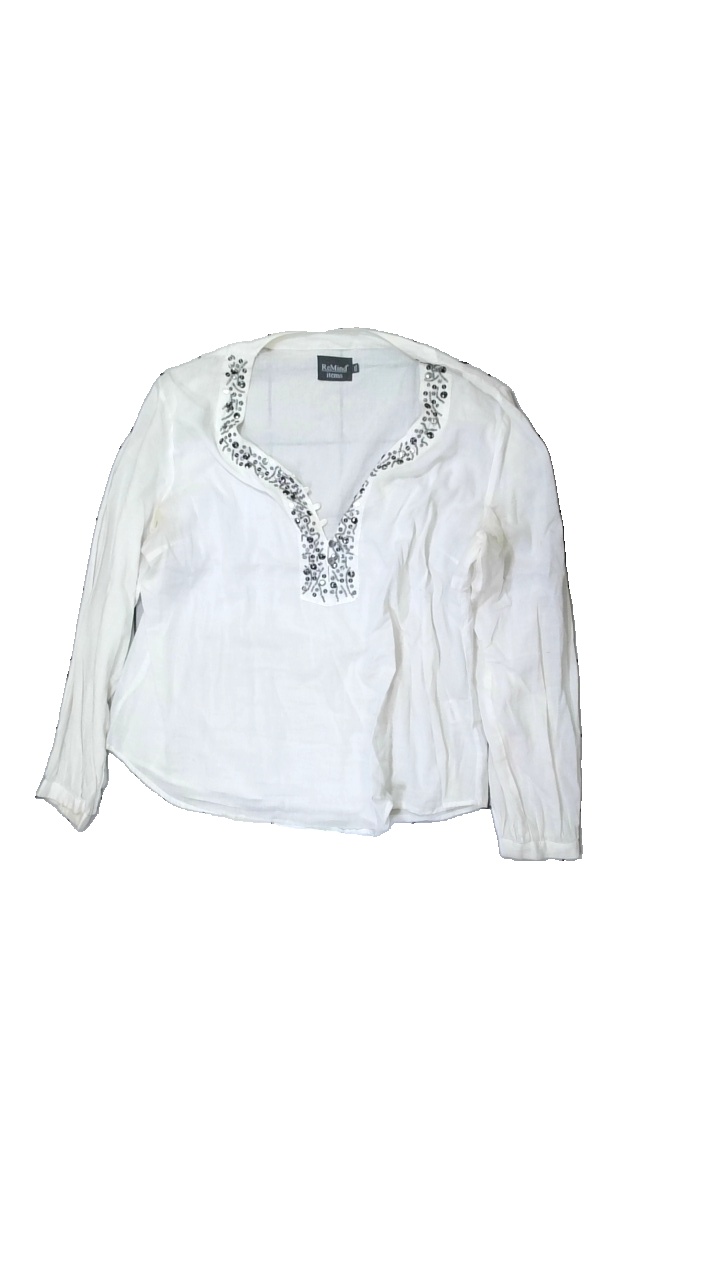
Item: Blouse (Ladies)
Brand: Remind Items
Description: Blouse with embroidered pearls
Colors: White
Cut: Regular
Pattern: Embroidered
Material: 100% Cotton
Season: All
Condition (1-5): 1
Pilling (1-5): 5
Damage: stained
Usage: Export
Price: <50